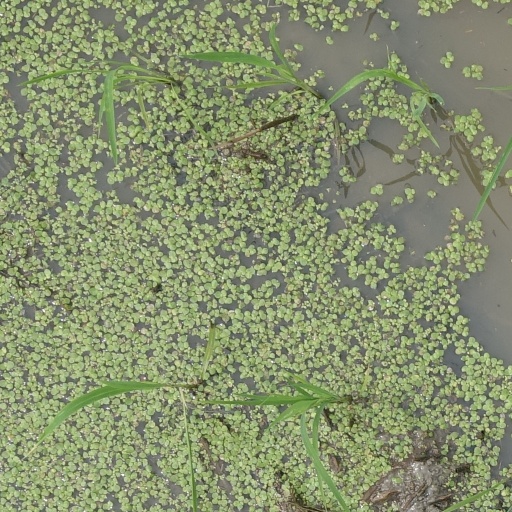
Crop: rice